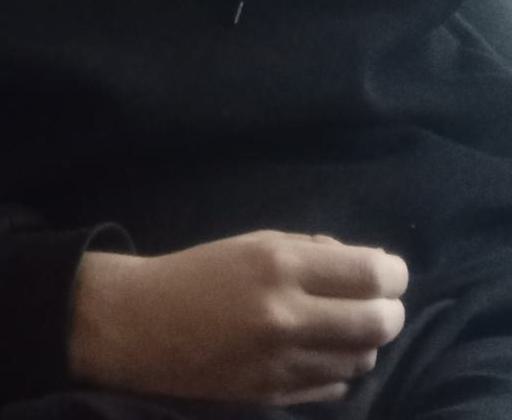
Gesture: no_gesture